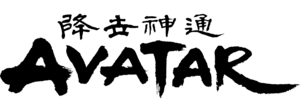
Le Dernier Maître de l'air est un film américain réalisé par M. Night Shyamalan, sorti en 2010. C'est l'adaptation de la première saison d’Avatar, le dernier maître de l'air, une série d'animation diffusée sur Nickelodeon.
Avatar, le dernier maître de l'air ou Avatar : La Légende d'Aang est une série télévisée d'animation américaine en 61 épisodes de 24 minutes créée par Michael Dante DiMartino et Bryan Konietzko et diffusée entre le 21 février 2005 et le 19 juillet 2008 sur Nickelodeon.